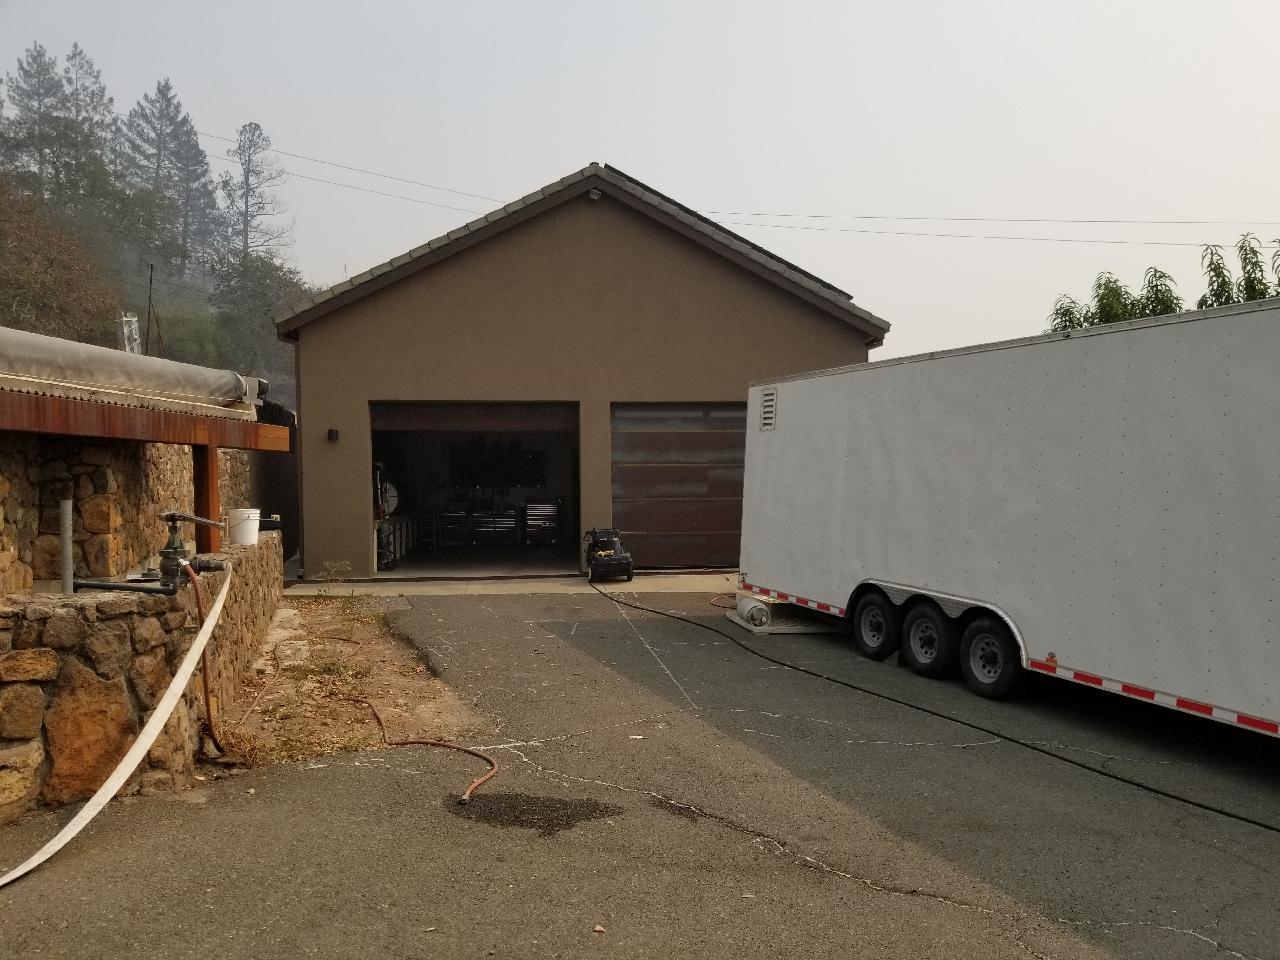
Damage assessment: no_damage